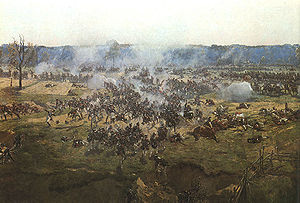
Slaget ved Borodino / Slaget
Kampene om Bagration-skanserne, maleri af Franz Roubaud
Slaget ved Borodino eller Slaget om Moskva stod 7. september 1812 og var det største og blodigste éndagsslag under Napoleonskrigene. Over en kvart million soldater deltog.